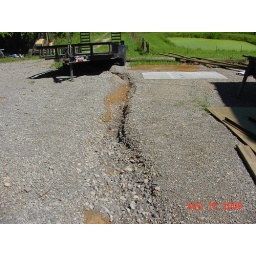
water is washing away a canal. I almost got stuck in this one day, but my truck got out.